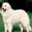
Label: dog